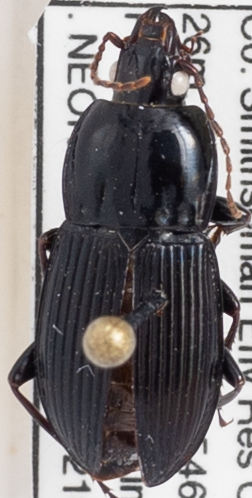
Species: Pterostichus (Abacidus) sp.
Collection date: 2021-09-16
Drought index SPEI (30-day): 0.602
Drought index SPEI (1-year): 0.8
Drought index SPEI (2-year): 1.45